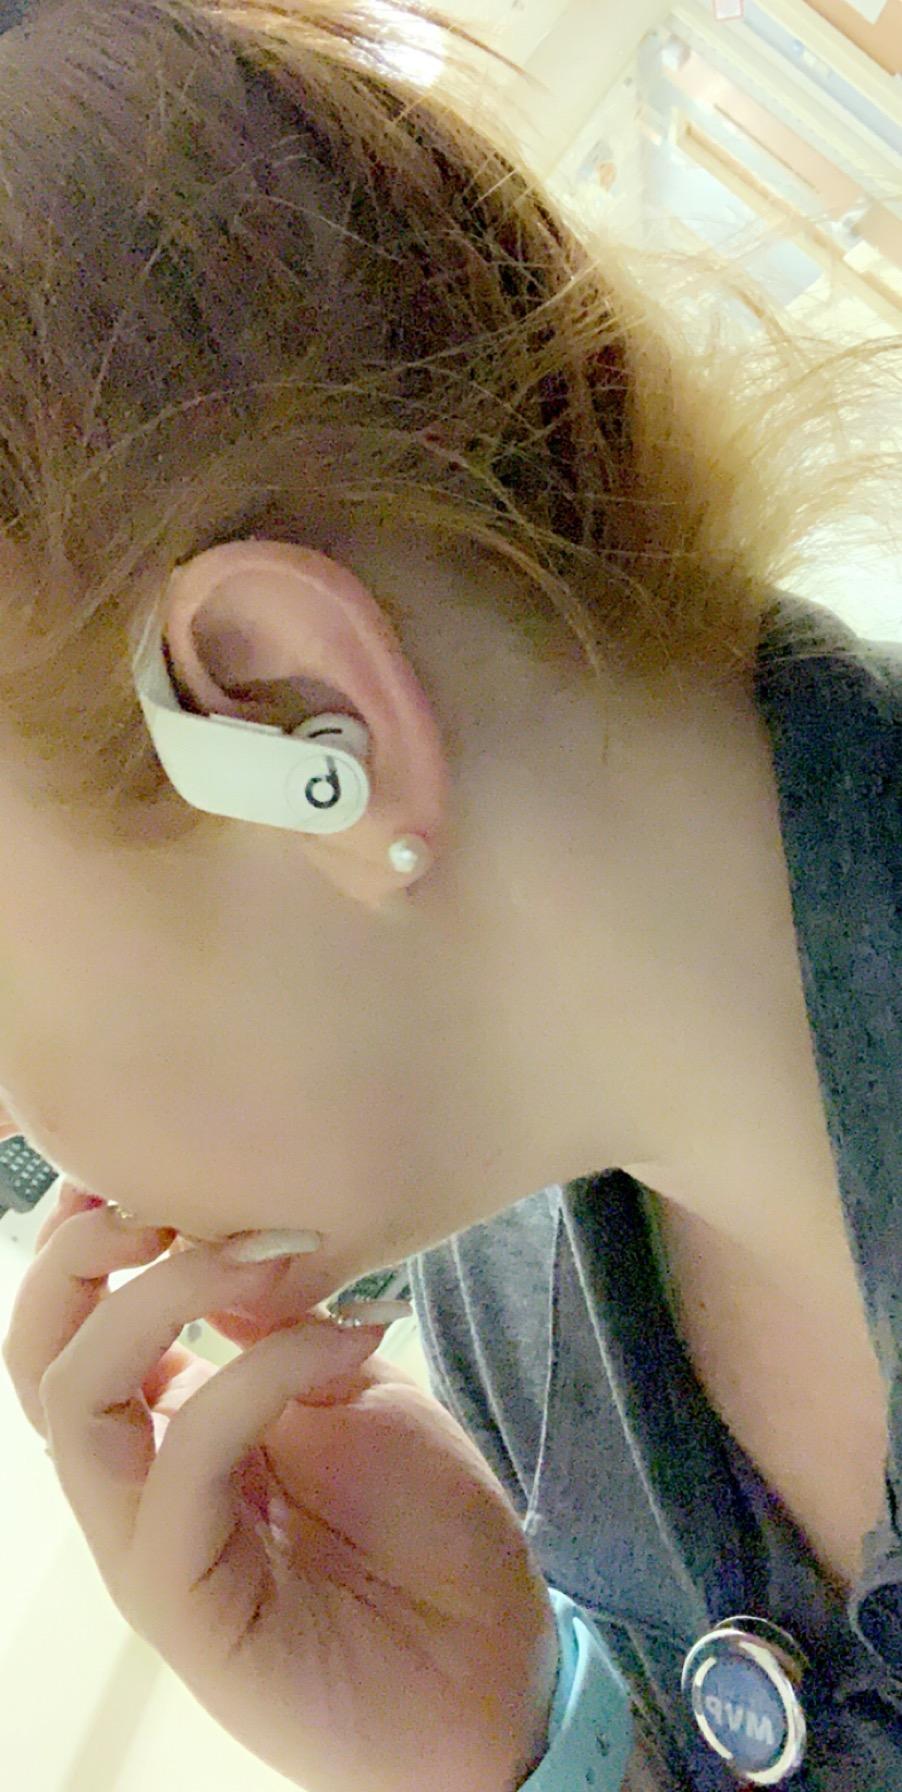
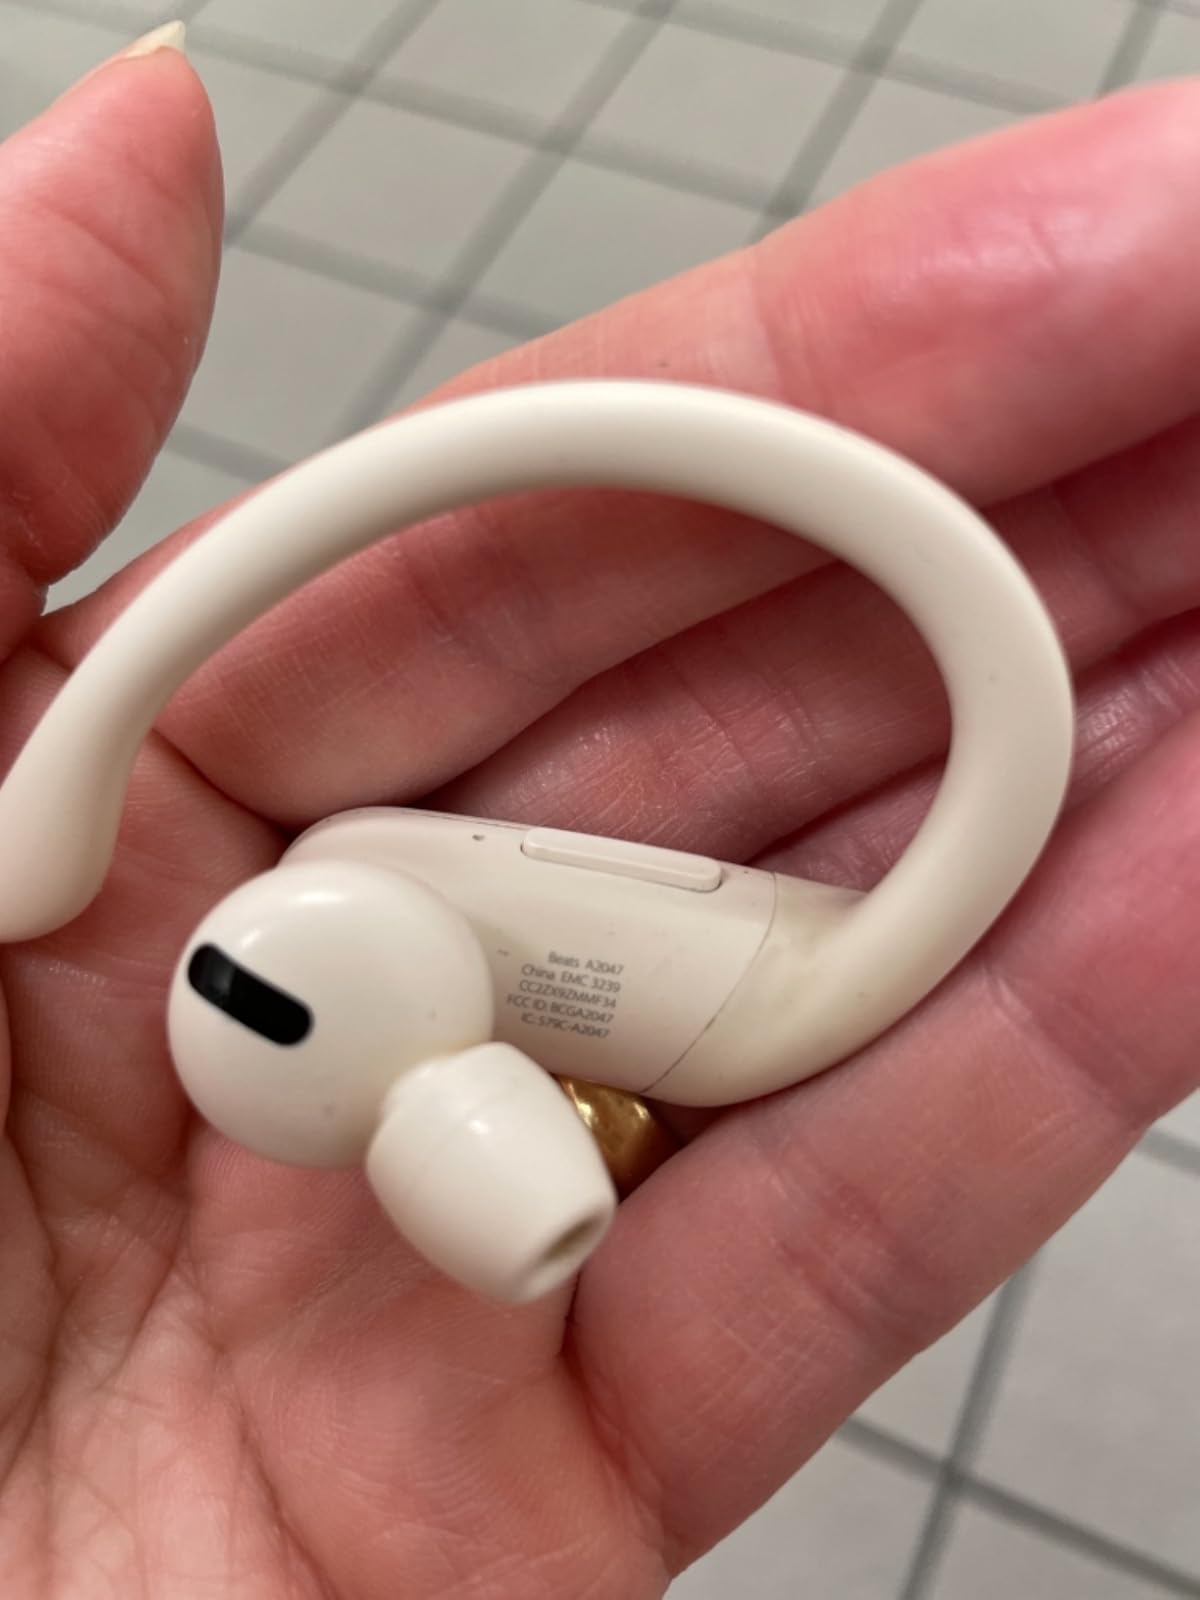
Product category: earbuds
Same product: yes